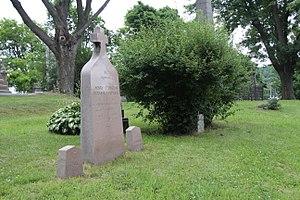
Pierre tombale de Henri Bourassa (1868-1952), cimetière Notre-Dame-des-Neiges (C300), Montréal. Fondateur du journal «
Henri Bourassa, né le 1ᵉʳ septembre 1868 et mort le 31 août 1952 à Montréal, était un journaliste et homme politique québécois. Député, il est actif autant sur la scène politique canadienne que québécoise. Fondateur du quotidien Le Devoir en 1910, il a été un ardent défenseur de l'indépendance politique du Canada par rapport à l'Angleterre, un intellectuel catholique s'opposant avec zèle et de manière rationnelle à la conscription et la participation des Canadiens-français à la Première Guerre mondiale et, en général, un défenseur des droits politiques, linguistiques et religieux des Canadiens-français, mais un opposant aux droits des femmes.